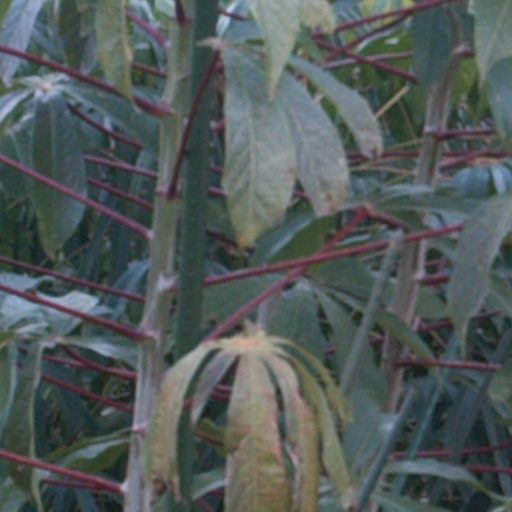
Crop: cassava